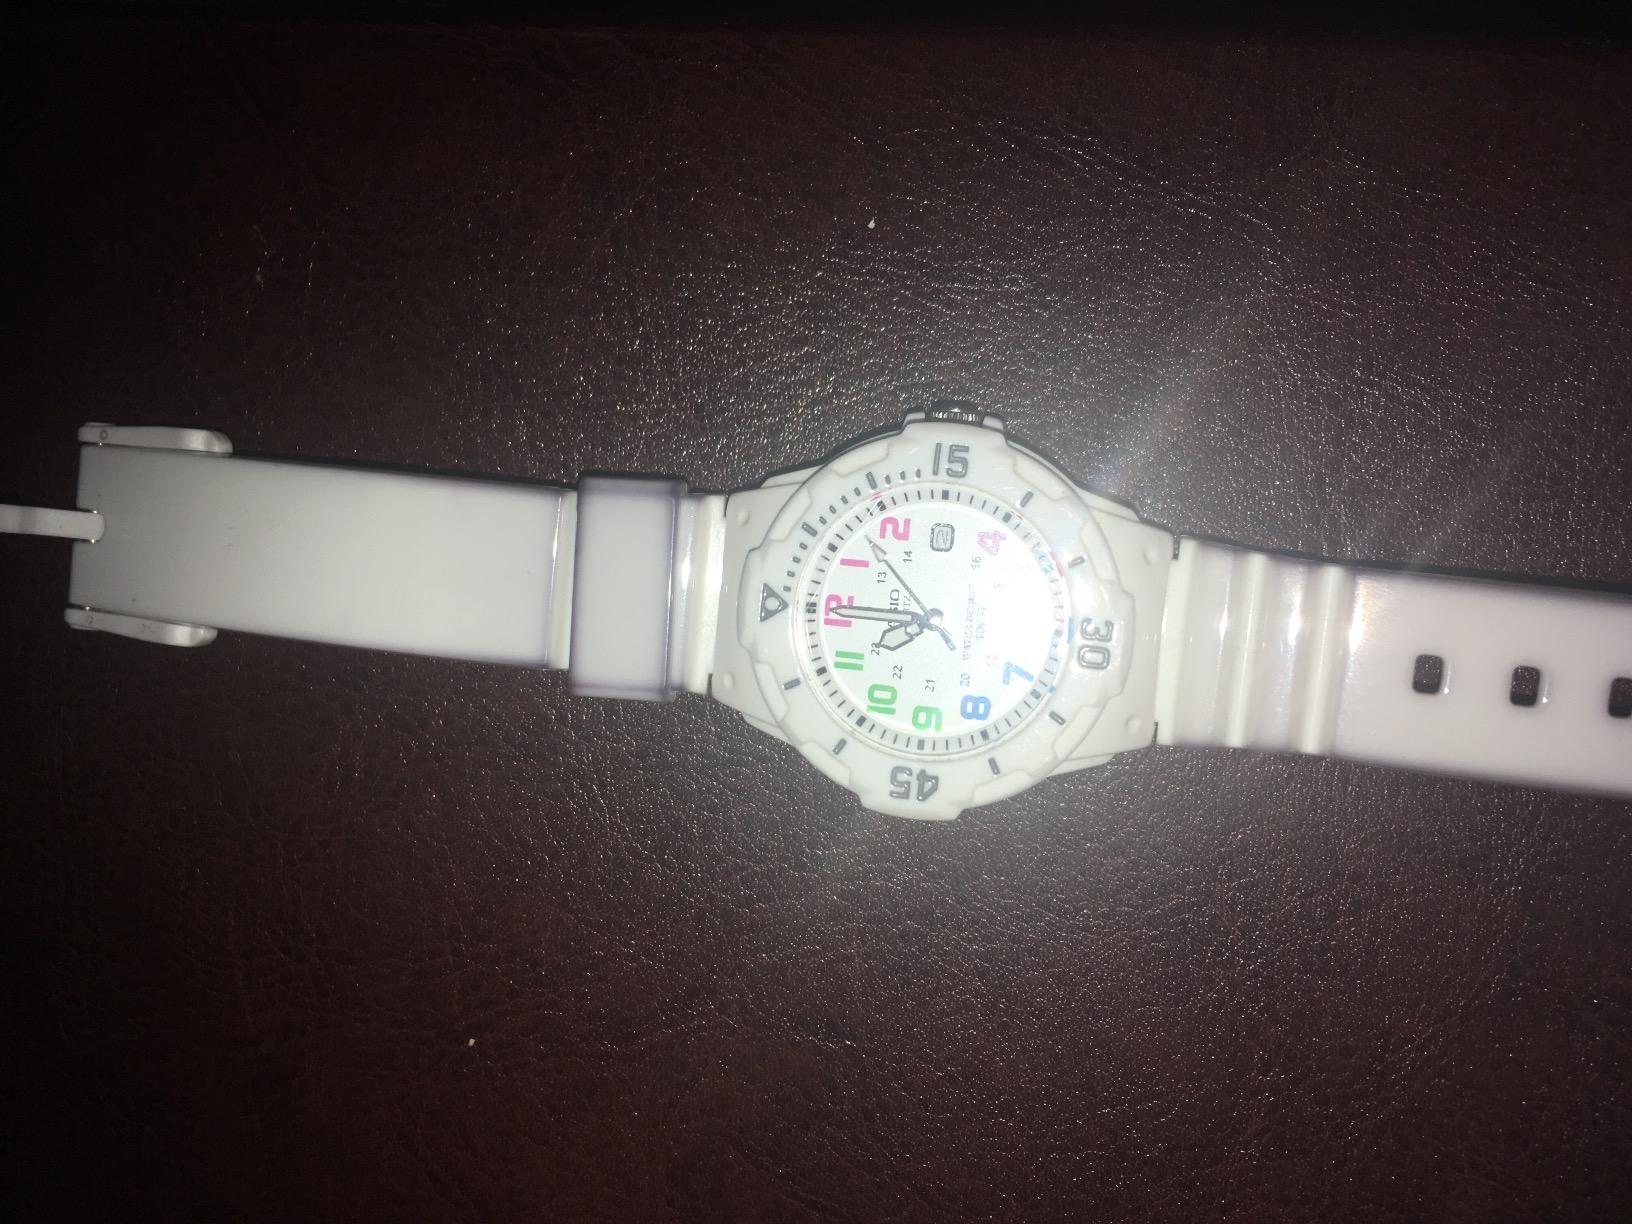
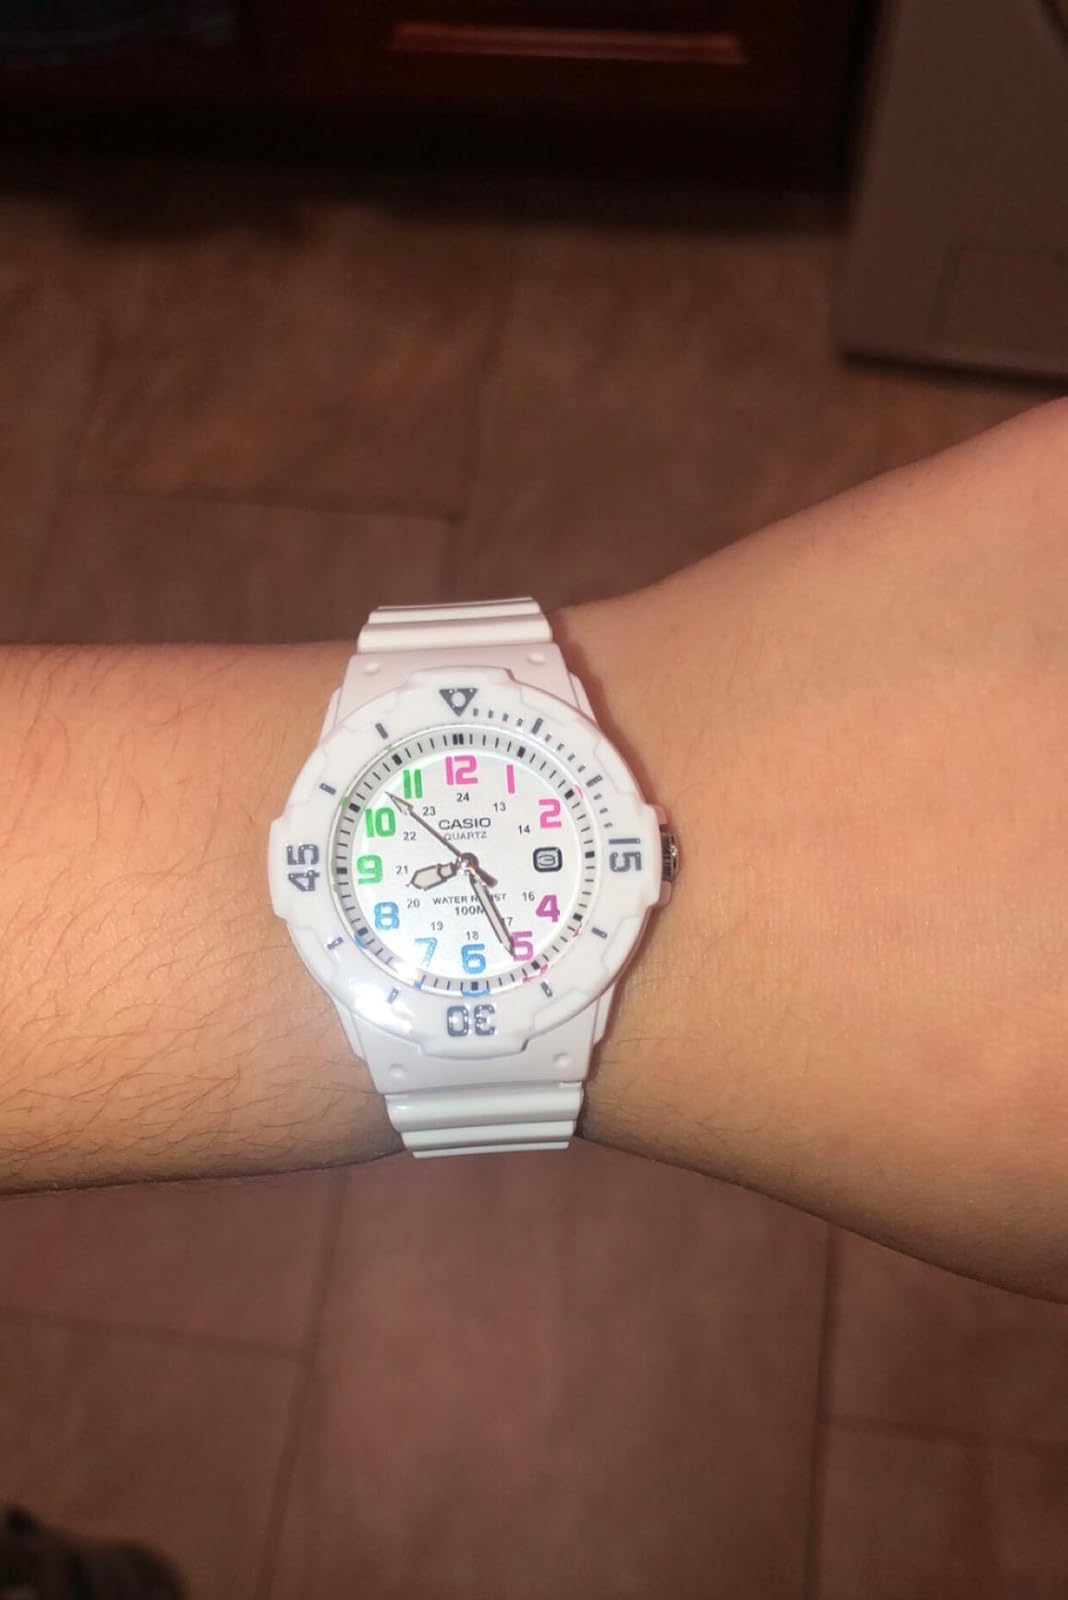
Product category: accessories_watch
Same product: yes